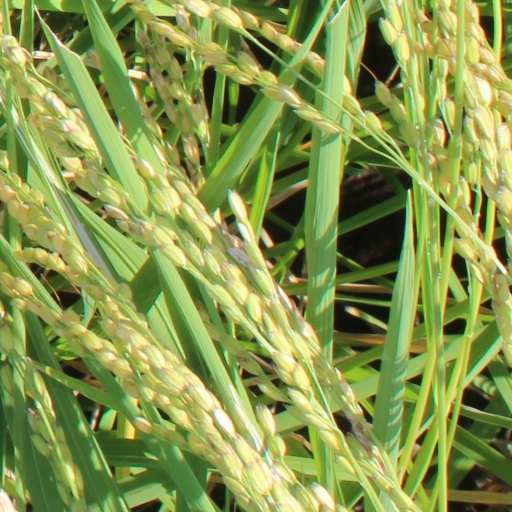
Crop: rice